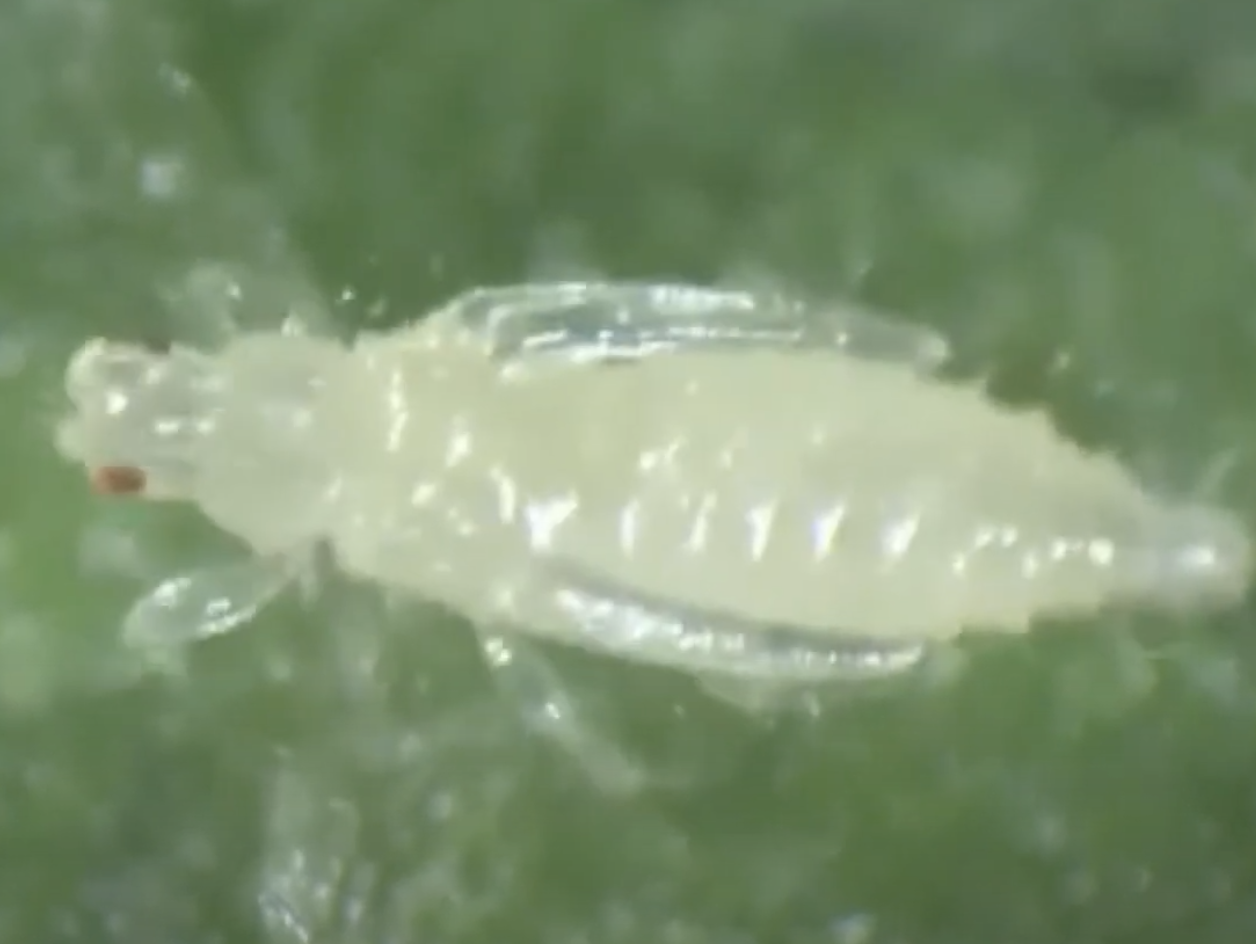
Label: thrips_disease